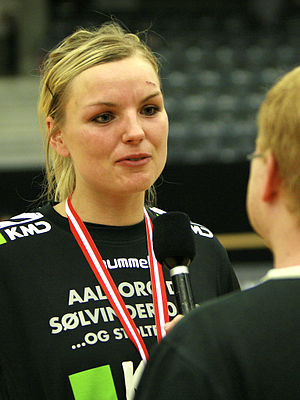
Pernille Holst Holmsgaard
Pernille Larsen fra Aalborg DH.
Pernille Holst Holmsgaard er en tidligere dansk håndboldspiller. Hun spillede senest for Nykøbing Falster Håndboldklub. Har tidligere spillet for HC Odense, Aalborg DH, Horsens HK, Viborg HK og København Håndbold. Hun fik debut på det danske A-landshold i 2006. Hun er siden da blevet en af de bærende kræfter, især i forsvaret.